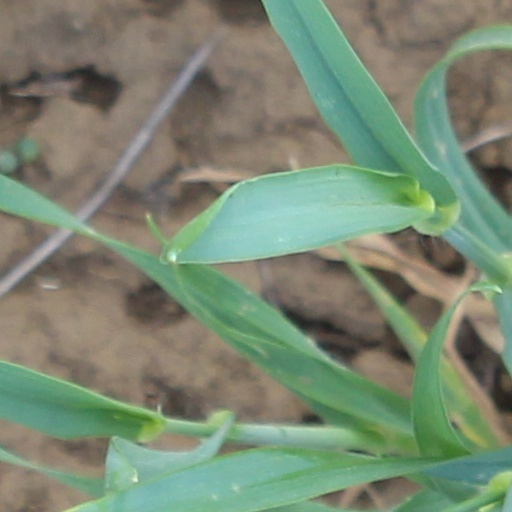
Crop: wheat